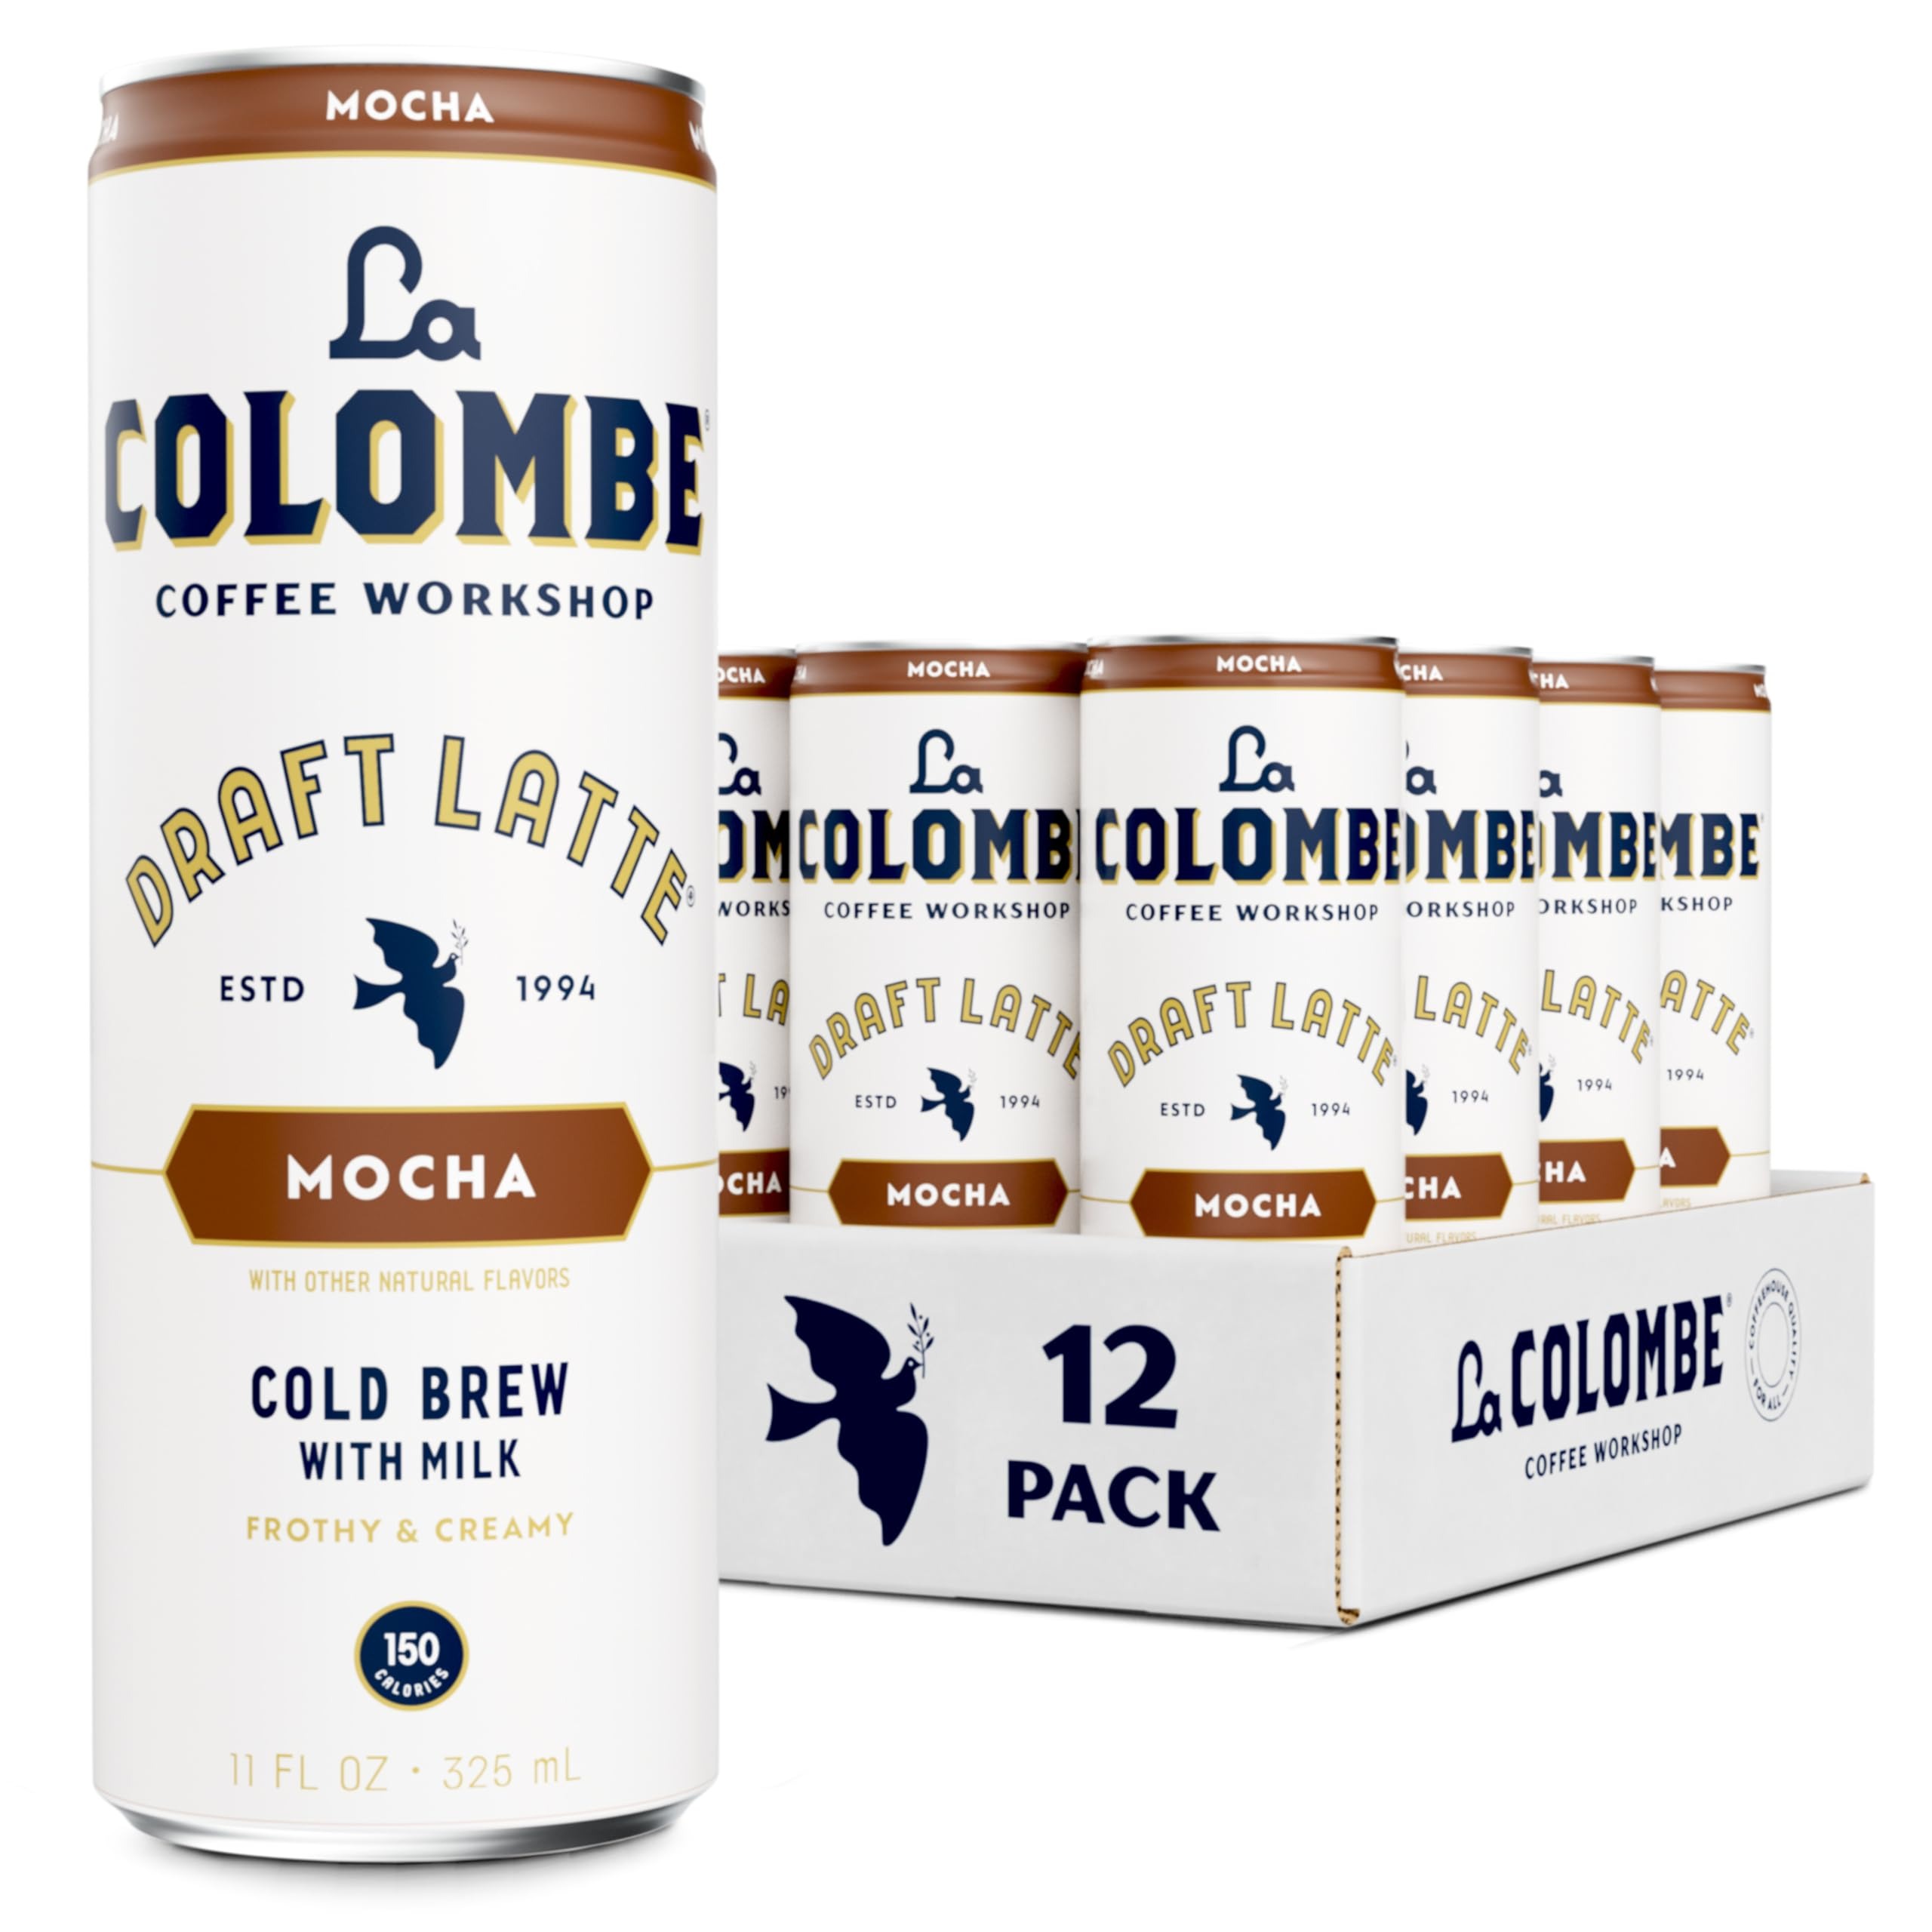
Item Name: La Colombe Coffee, Mocha Draft Latte, 11 fl oz Cans (Pack of 12), Coffeehouse Quality Cold Brew, Specialty Grade Coffee Beans, Ready-to-Drink On-the-Go
Bullet Point 1: 120 mg of natural caffeine
Bullet Point 2: 100 calories
Bullet Point 3: Made with real vanilla extract
Bullet Point 4: Certified Gluten-Free
Bullet Point 5: Non-GMO
Bullet Point 6: Kosher
Bullet Point 7: Good source of Calcium, High in Vitamin D, Good source of Potassium, Low Fat
Value: 132.0
Unit: Fl Oz

Price: 5.435